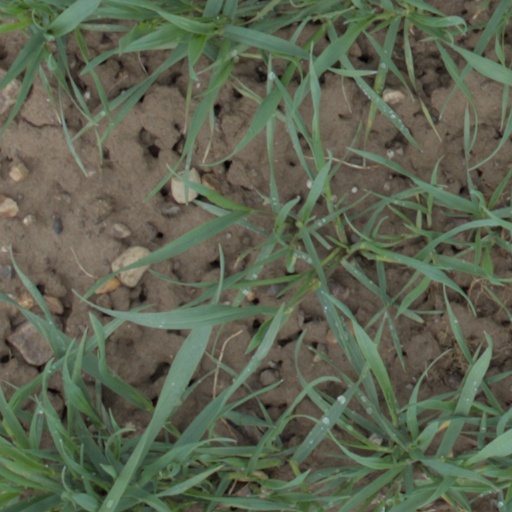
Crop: wheat